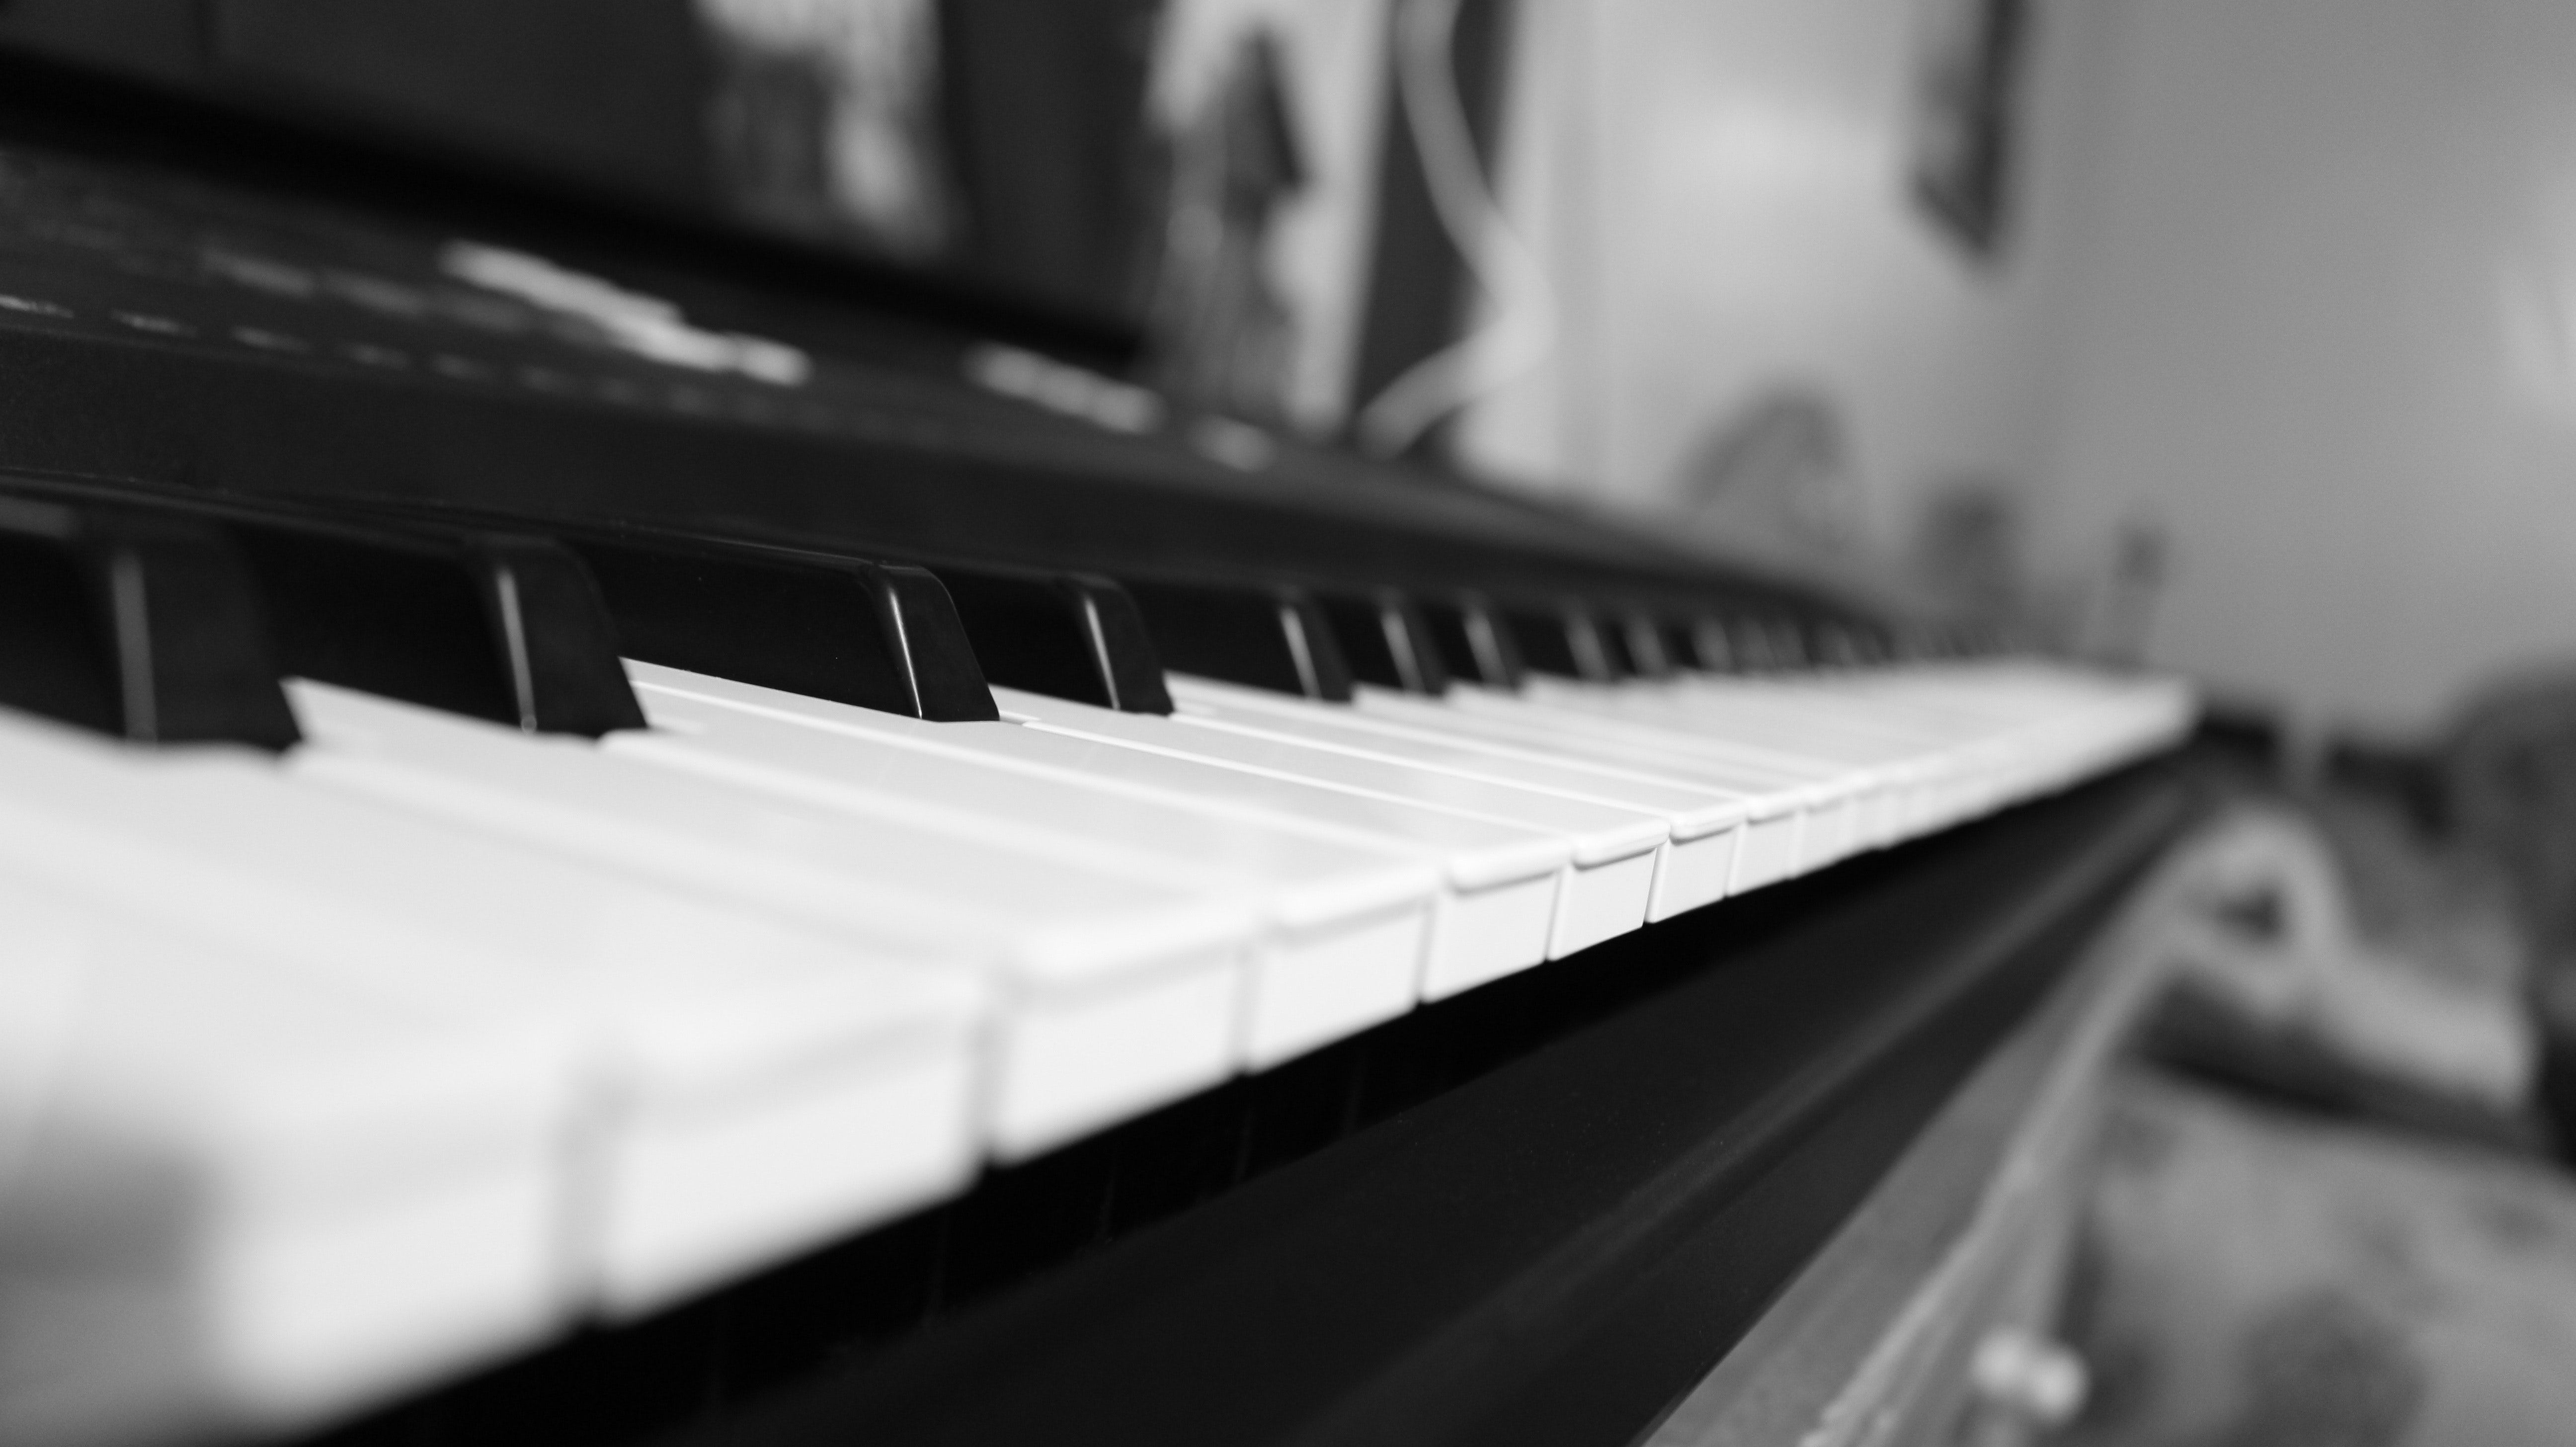
piano, white, musical instrument, black, musical keyboard, black and white, electronic instrument, keyboard, electronic device, technology, electric piano, digital piano, monochrome photography, spinet, monochrome, music, player piano, electronic keyboard, organ, fortepiano, photography, musical instrument accessory, still life photography, celesta, Yamaha p 120, synthesizer, music workstation, pianist, musician, style, pianet, electronic musical instrument